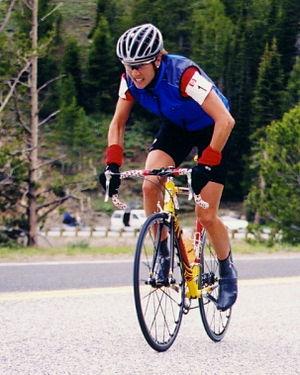
Lyne Bessette, née le 10 mars 1975 à Knowlton, aujourd'hui Lac-Brome, est une coureuse cycliste et femme politique canadienne. Elle a notamment été médaillée d'or de la course en ligne aux Jeux du Commonwealth de 1998 et six fois championne du Canada. Elle a représenté le Canada aux Jeux olympiques de 2000 et de 2004, et remporté le Tour de l'Aude cycliste féminin en 1999 et 2001. En politique, elle représente, depuis le 21 octobre 2019, la circonscription de Brome—Missisquoi à la Chambre des communes du Canada sous la bannière du Parti libéral du Canada.